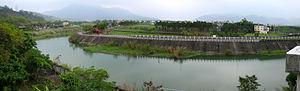
Le Zhuoshui, également orthographié Chuoshui, est le plus long fleuve de l'île de Taiwan.